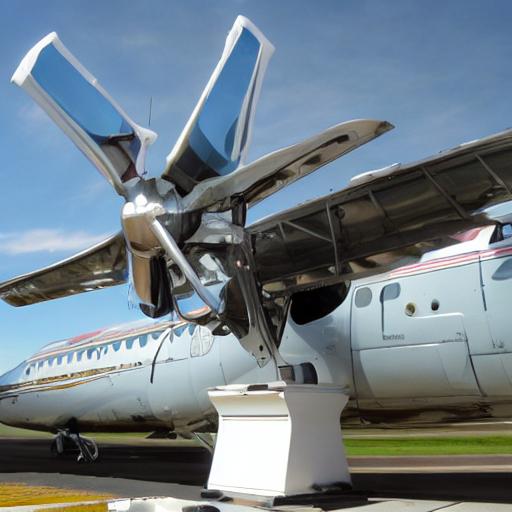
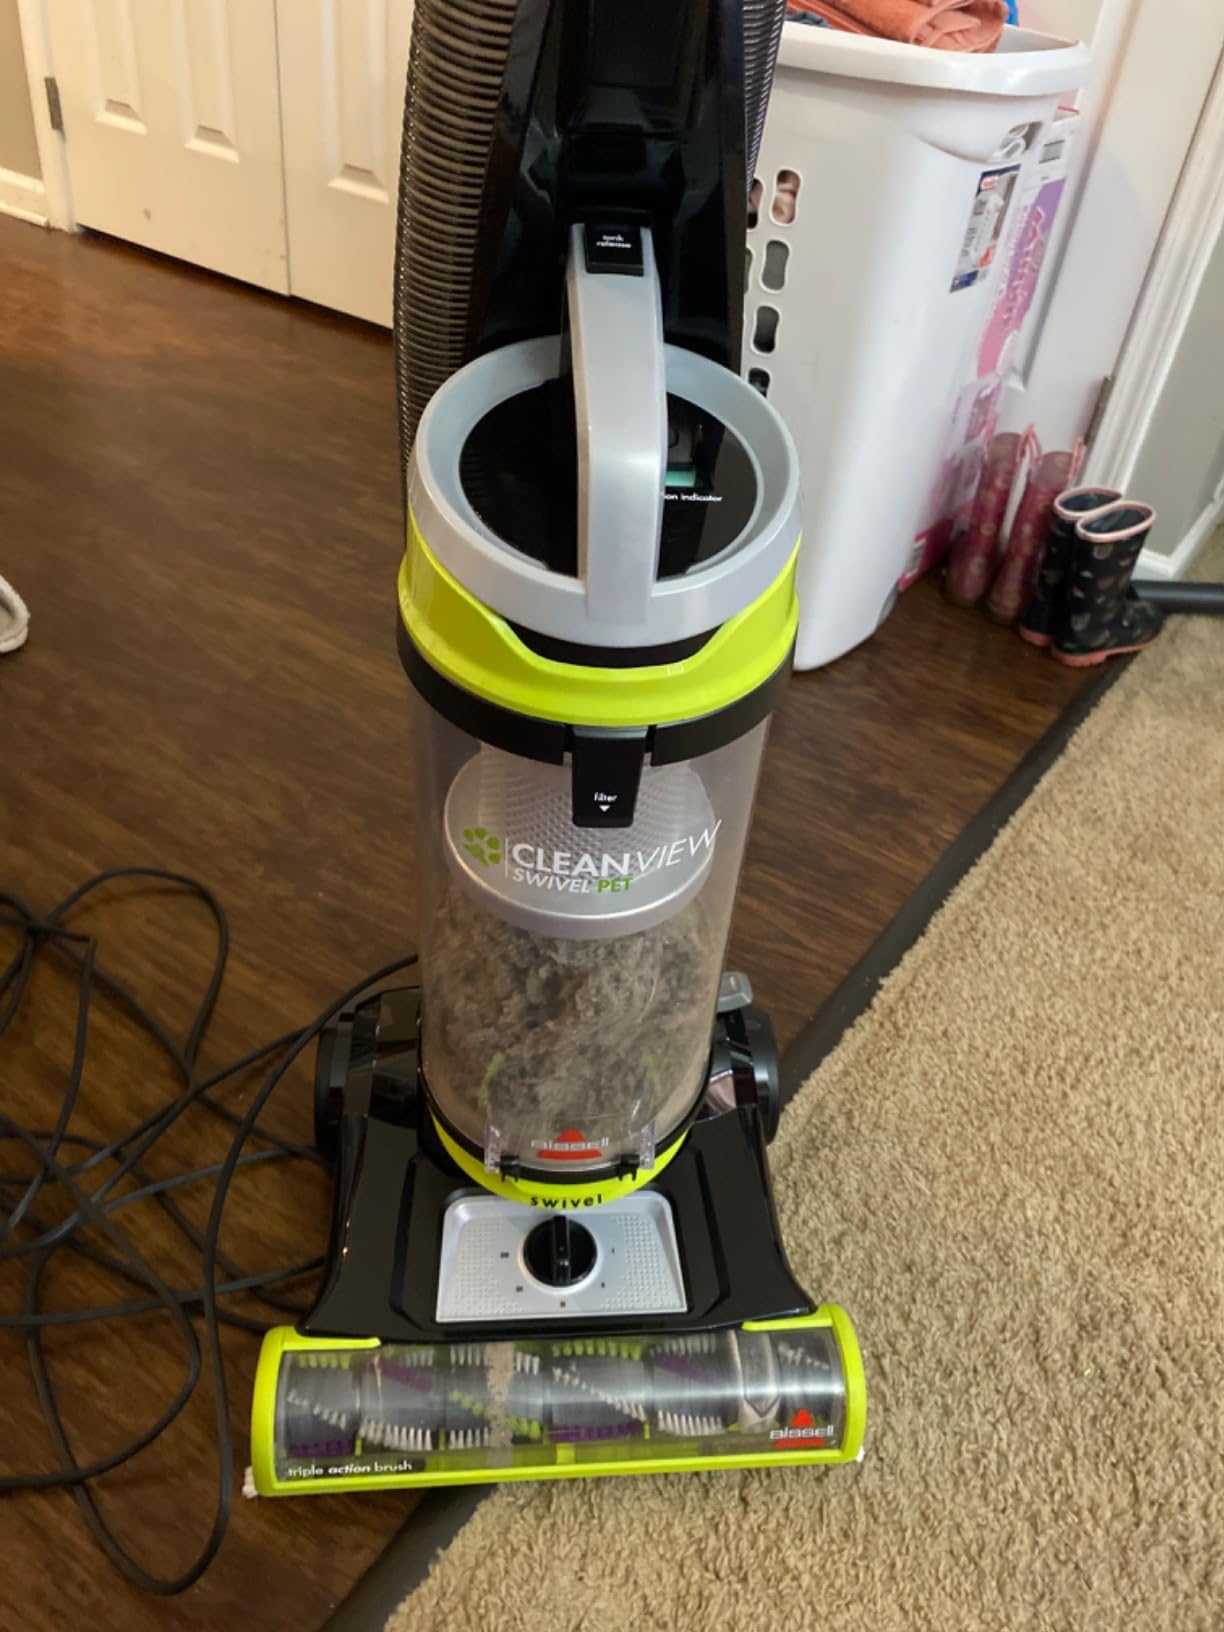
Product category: items_vacuum
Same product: no